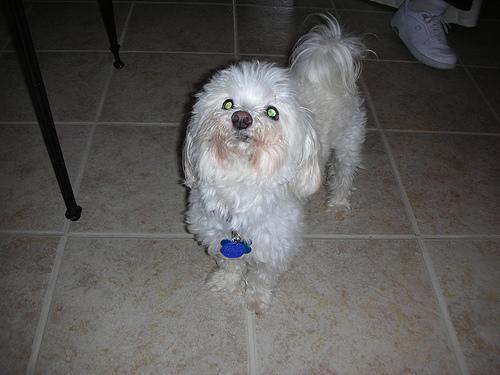
Maltese_dog